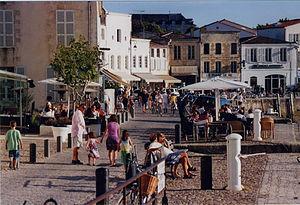
Le quai Georges Clémenceau. Saint-Martin-de-Ré, Île de Ré, Charente Maritime, France.
Saint-Martin-de-Ré est une commune du Sud-Ouest de la France, située sur l'île de Ré, dans le département de la Charente-Maritime. Ses habitants s'appellent les Martinais et les Martinaises.
Le département de la Charente-Maritime, qui fait partie de la région Nouvelle-Aquitaine dont la capitale régionale est Bordeaux, est subdivisé en 5 arrondissements administratifs, lesquels sont découpés en 51 cantons, encadrant 472 communes.
L'Aunis est une région naturelle, assez fortement individualisée, située dans le nord-ouest du département de la Charente-Maritime.